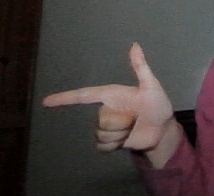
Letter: yaa